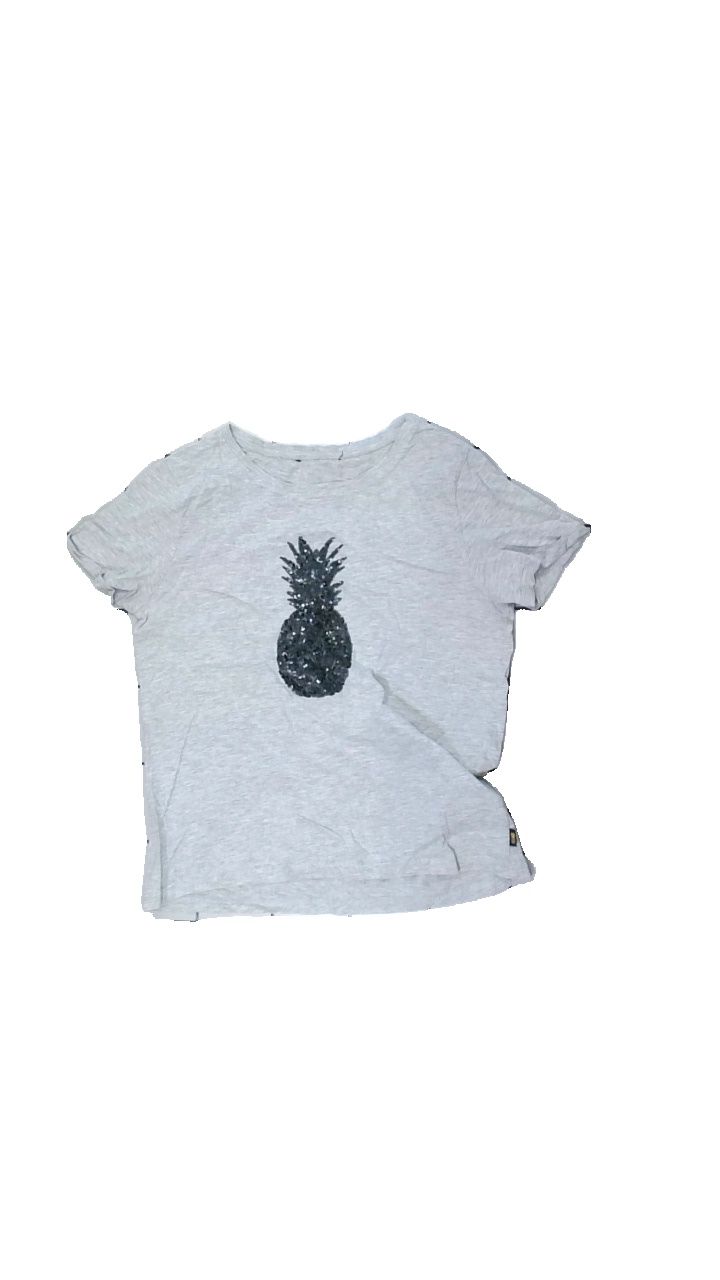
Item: T-shirt (Ladies)
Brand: Missing
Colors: Grey
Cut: Loose
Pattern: Glitter
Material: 100% Cotton
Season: All
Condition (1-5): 5
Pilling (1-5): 5
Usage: Reuse
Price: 50-100